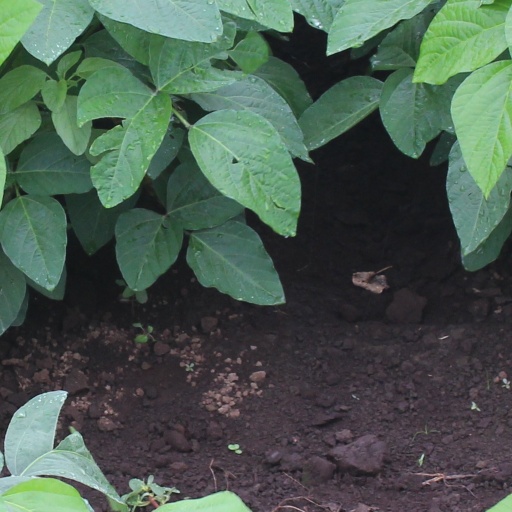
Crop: soybean